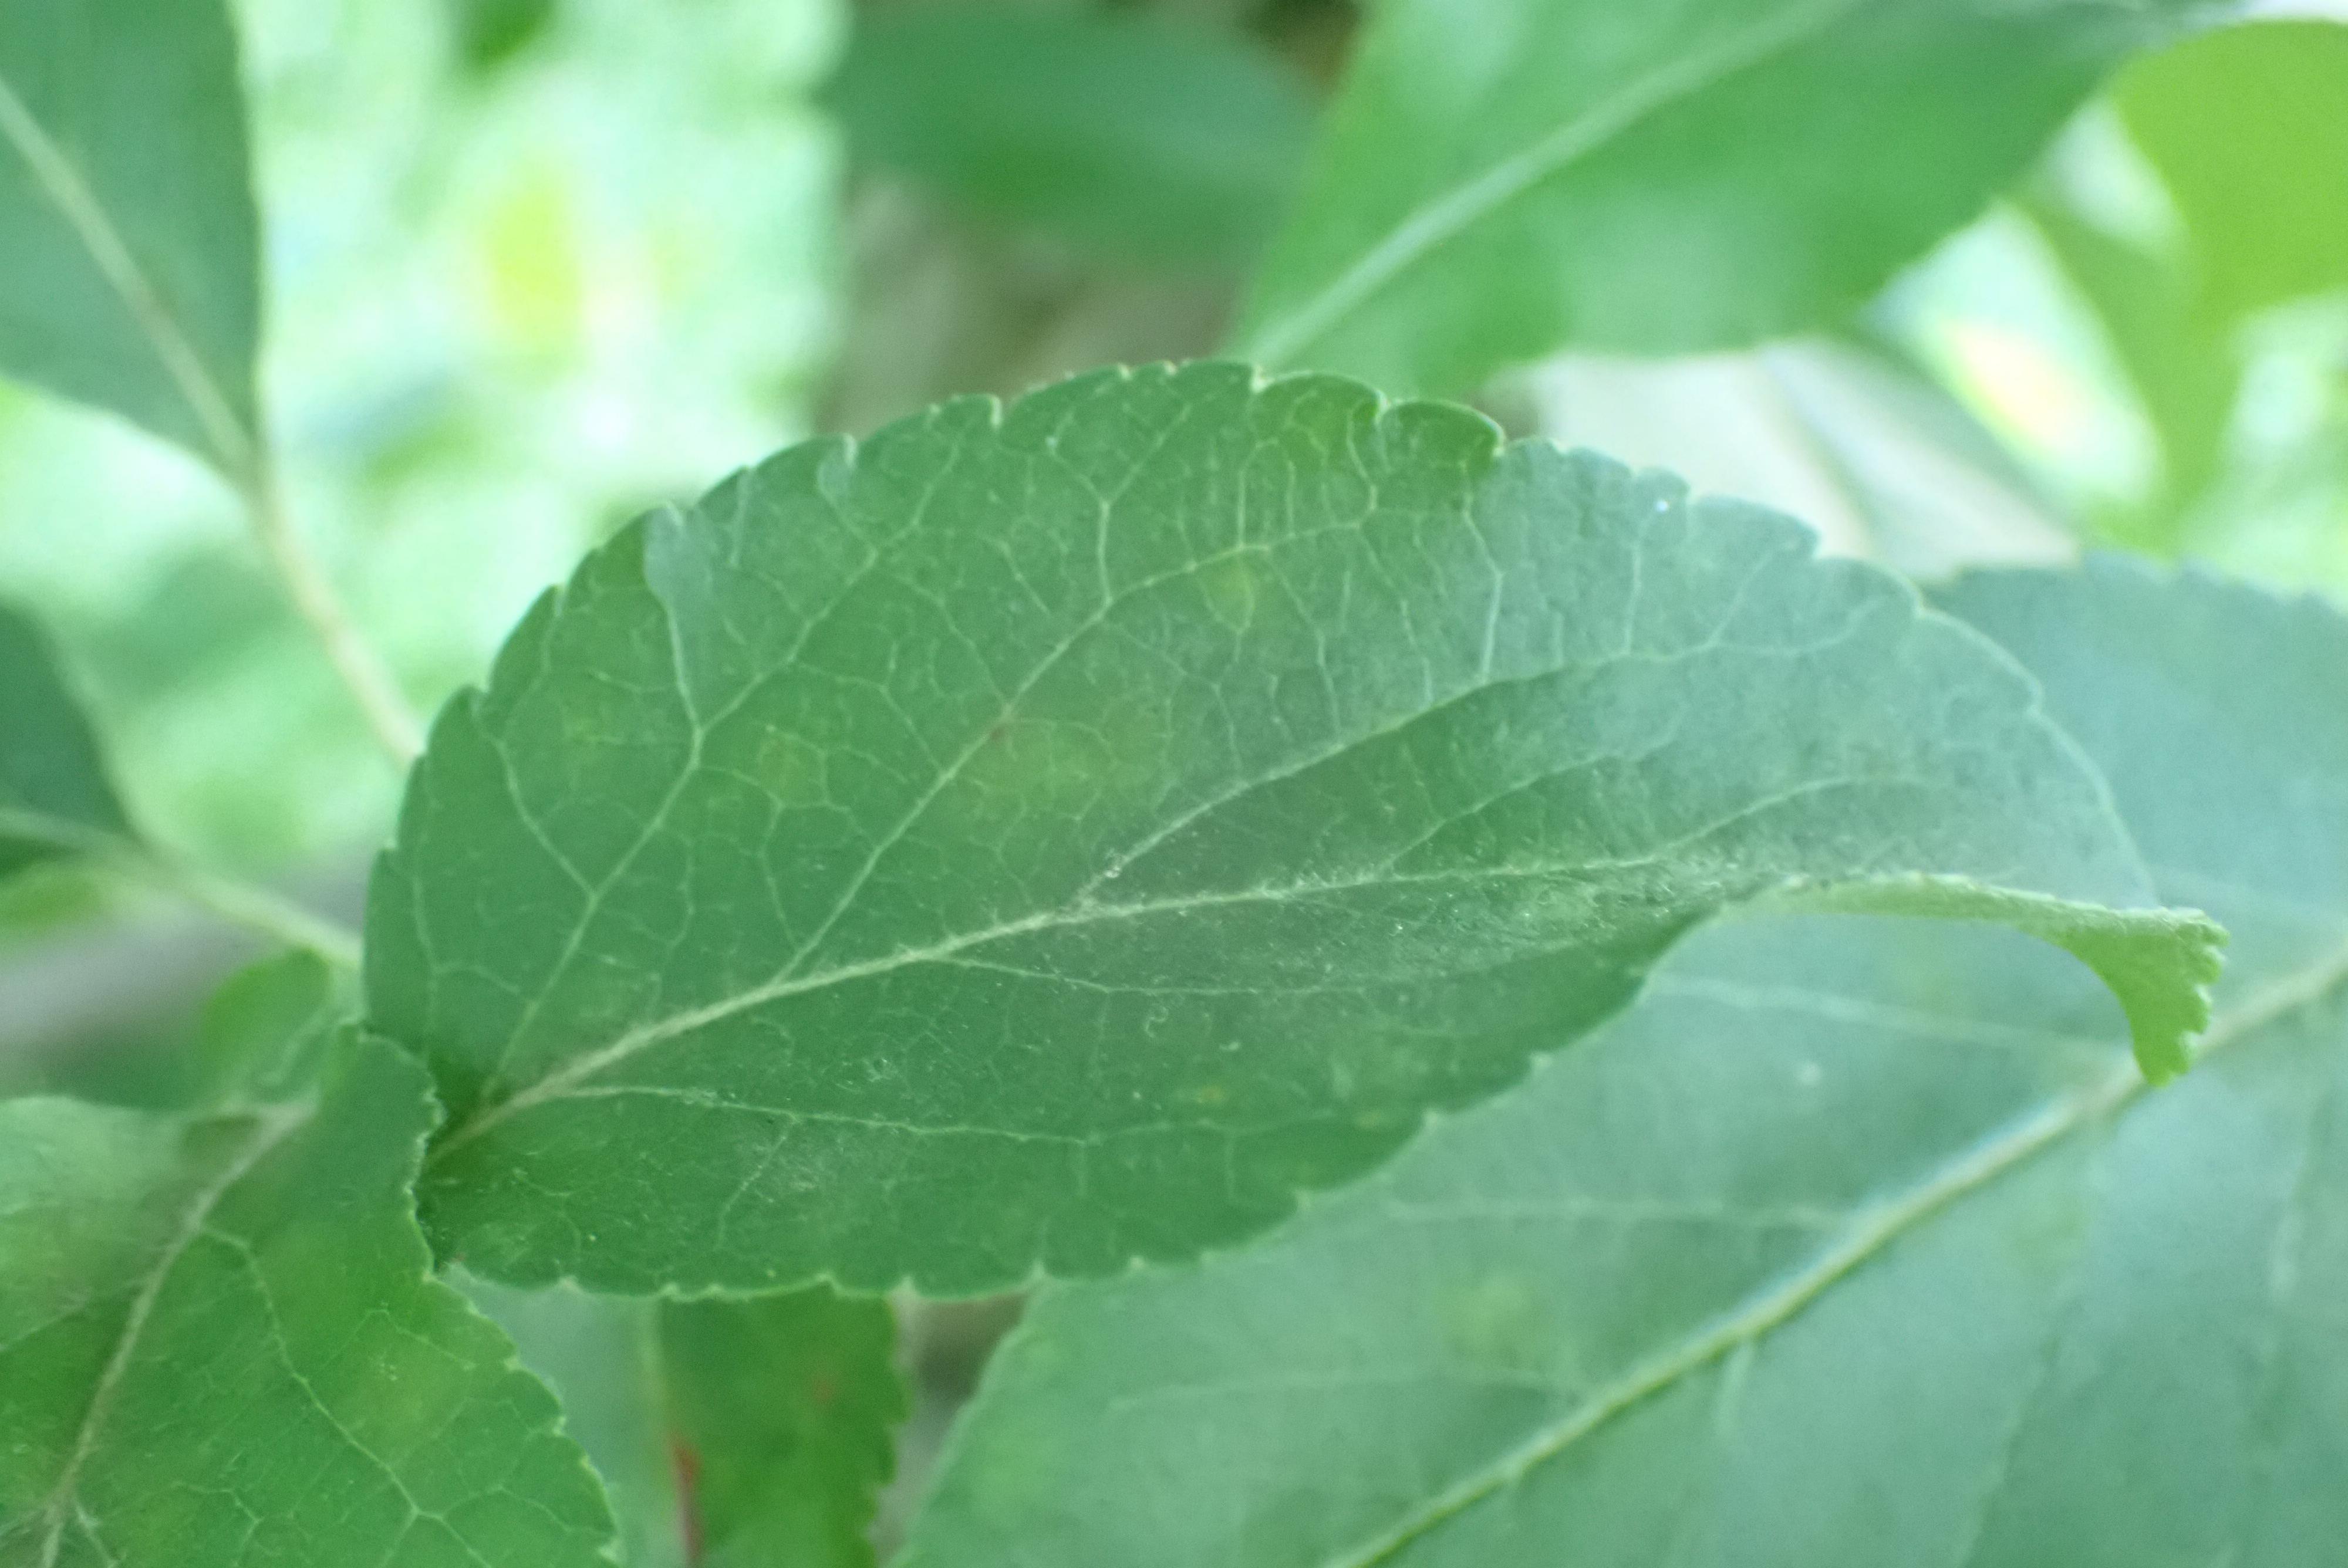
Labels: scab